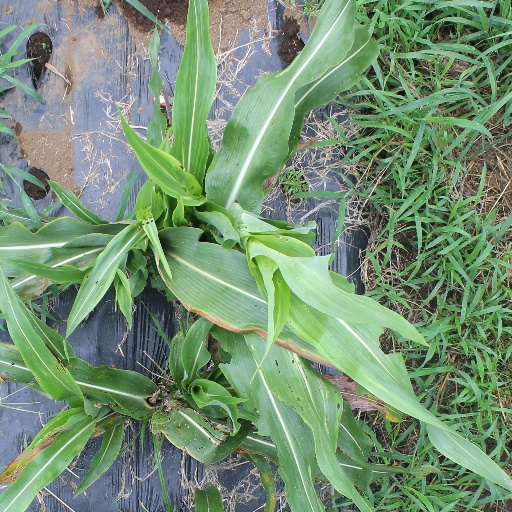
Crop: sorghum